Juan Carlos Sarnari

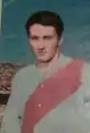
Sarnari at River Plate

Juan Carlos Sarnari (22 January 1942 – 21 April 2023) was an Argentine footballer who played as a midfielder. He scored 29 goals in the Copa Libertadores, making him the 6th-highest scoring player in Copa Libertadores history.